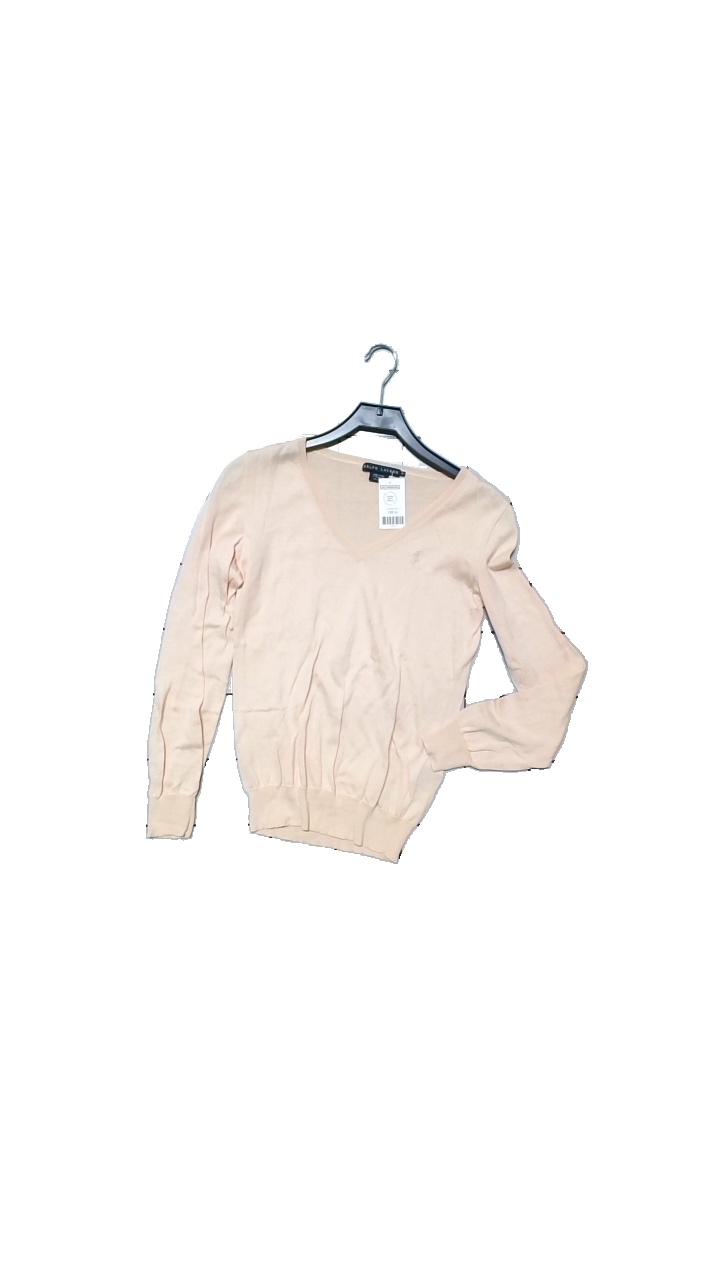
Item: Sweater (Men)
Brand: Ralph Lauren
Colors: Pink
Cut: Regular
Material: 100%Cotton
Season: All
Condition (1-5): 4
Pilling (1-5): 4
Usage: Reuse
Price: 150-250